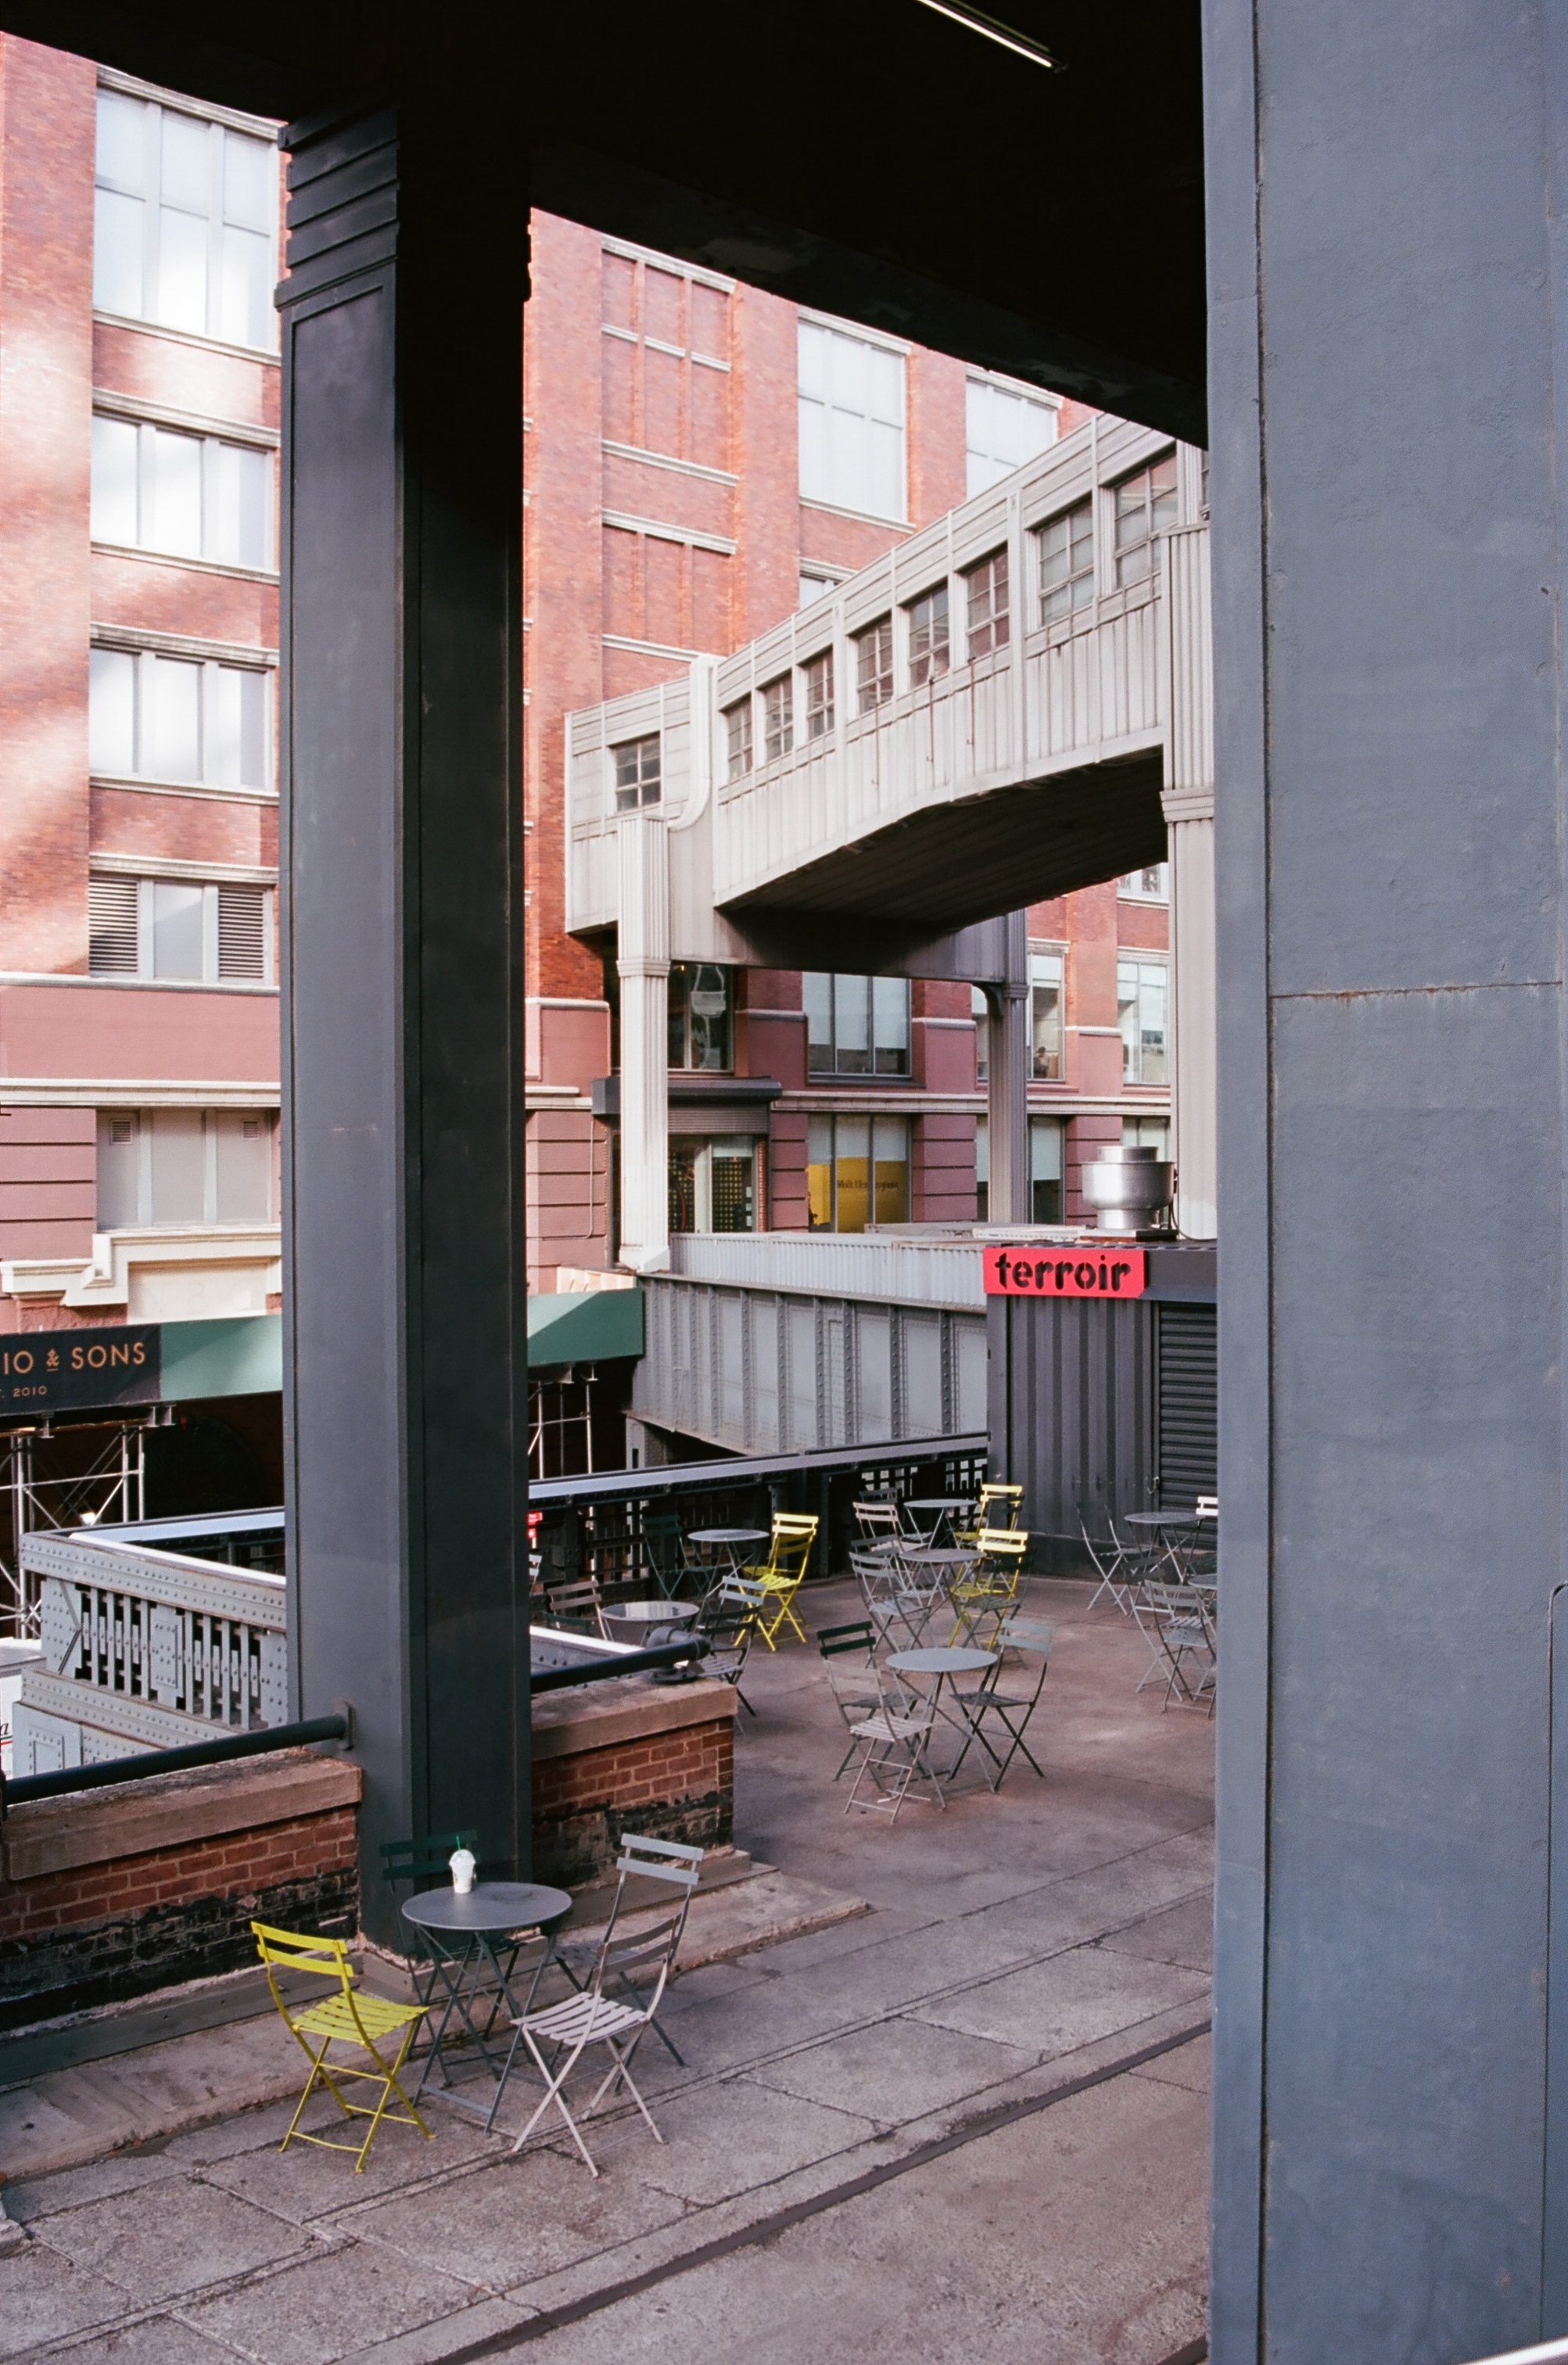
architecture, street, city, wall, downtown, facade, interior design, design, urban area, window covering